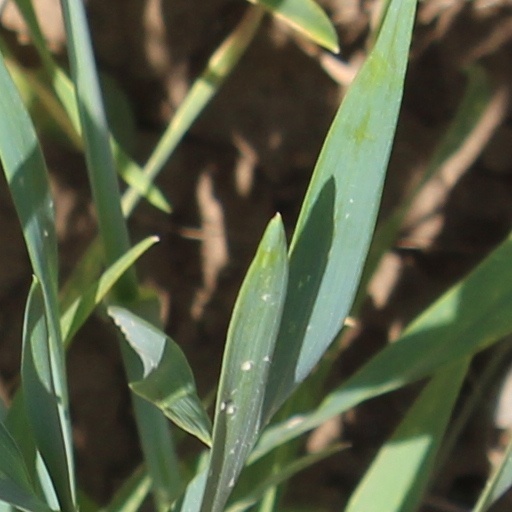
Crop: wheat